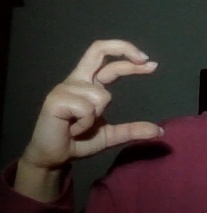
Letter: thal